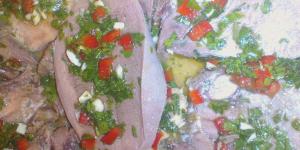
lengua a la vinagreta